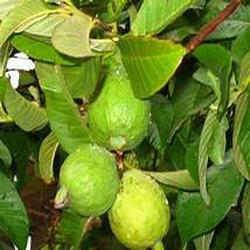
Label: Guava